116th Air Control Wing

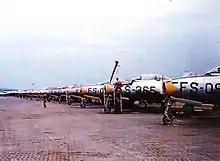
158th Fighter Squadron flightline at Tageu AB (K-2), South Korea June 1952.

On 12 December wing pilots flew eighty-eight effective combat sorties. On 25 December 15 the 158th Squadron was attacking a train when they were jumped by North Korean MiG-15s that attacked from 20,000 feet in pairs from the F-84s' six o'clock high position. Captain Paul C. Mitchell Jr., flying as "Able 3" saw two MiGs behind two F-84s, so he came in behind them and closed to 100 feet, firing on the MiG leader's wingman. The MiG pilot bailed out, and his leader slowed down to see what was happening, so Mitchell fired on him, too, scoring some hits. Mitchell was credited with 1-0-1, obtaining the last officially credited F-84 MiG kill during the Korean War, and the only "kill" for the 116th Wing. The following day, 16 December the 158th lost their only aircraft attributed to enemy action during the conflict. While strafing ox carts south of Pyongyang Captain David Mather, "George 3", was hit by antiaircraft fire and his F-84 burst into flames. His wingman told him to bail out, and Mather's canopy was seen to come off, but the F-84 crashed before he could get out. On 18 December the 158th returned to Japan.